Saint-Germain-Langot

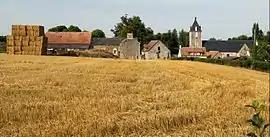
A general view of Saint-Germain-Langot

Saint-Germain-Langot is a commune in the Calvados department in the Normandy region in northwestern France.